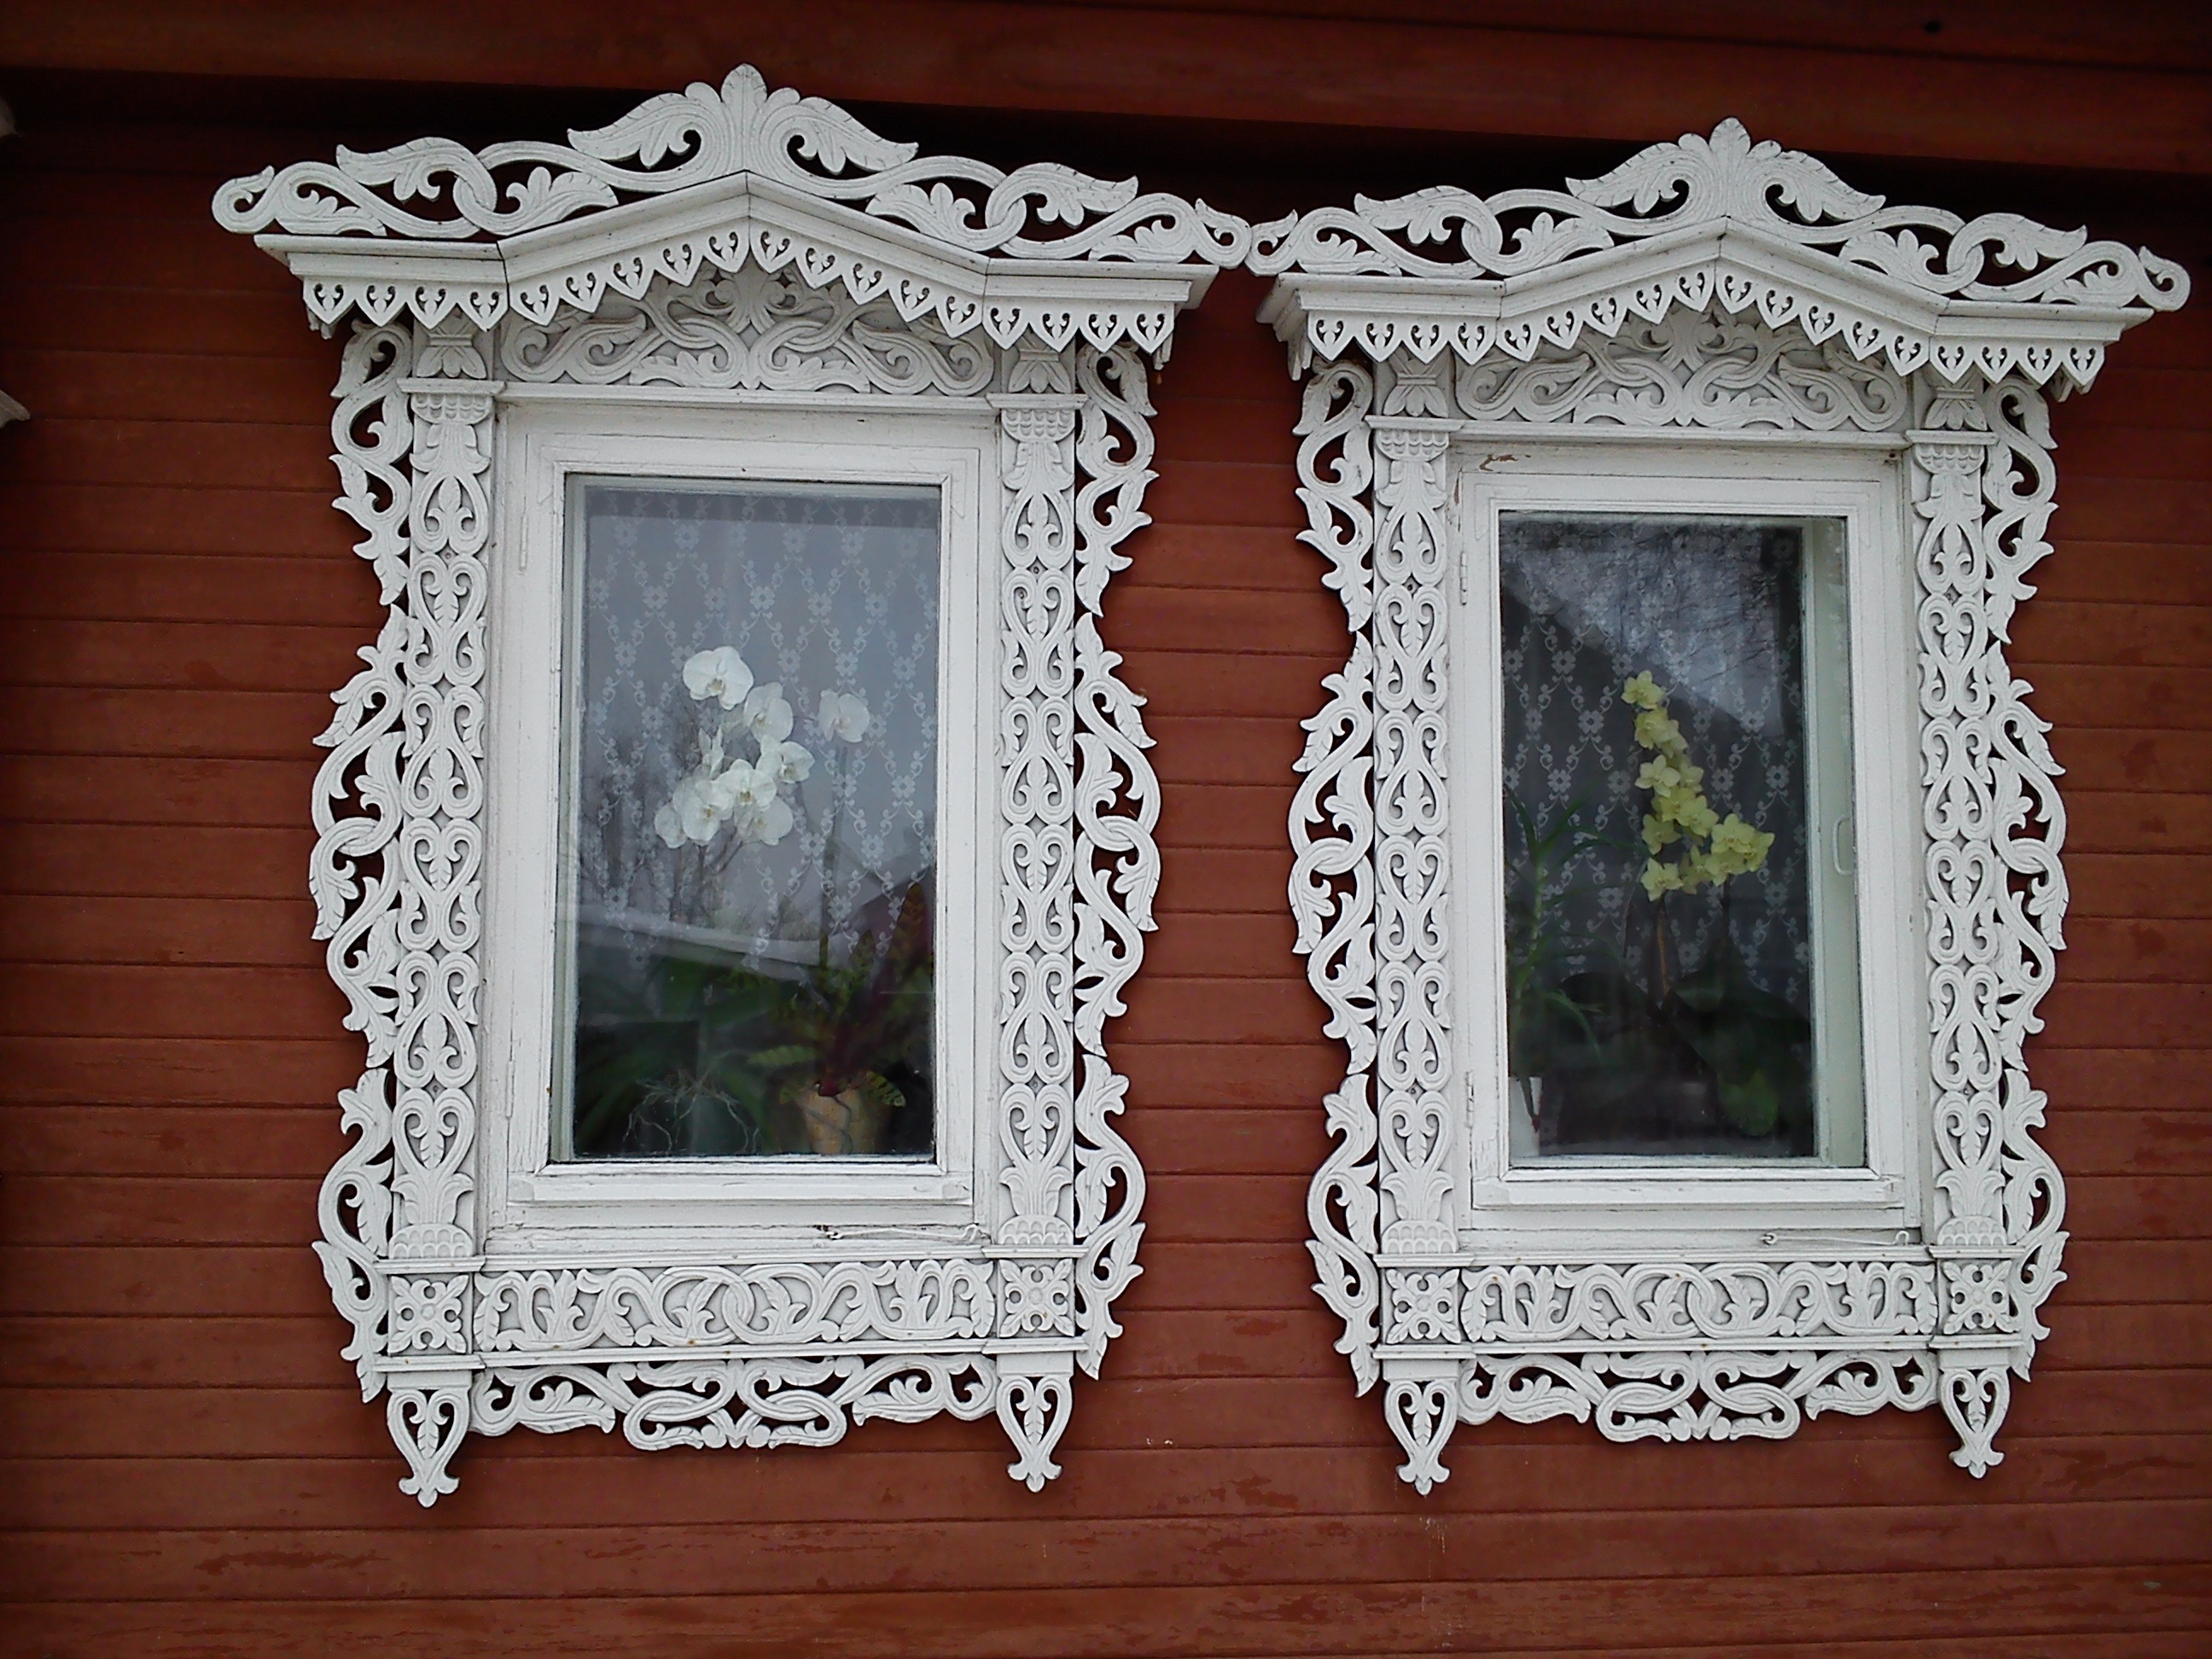
house, window, decor, interior design, picture frame, style, comfort, carving, russian, clearance